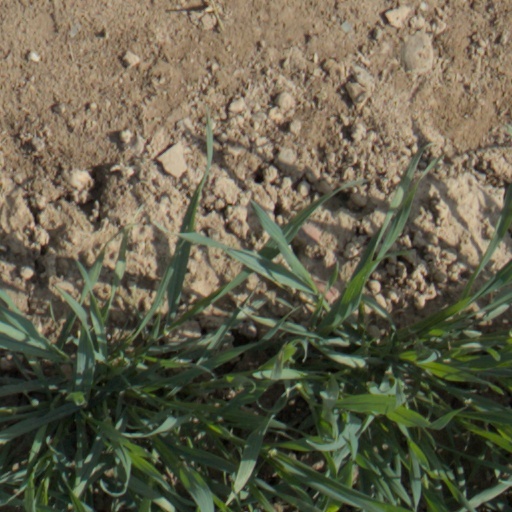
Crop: wheat